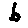
Label: 6